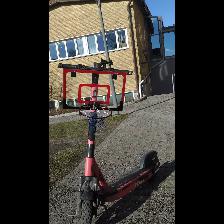
Label: NonHuman